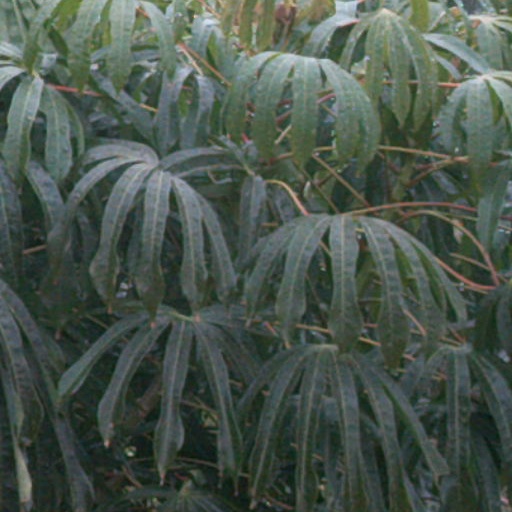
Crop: cassava